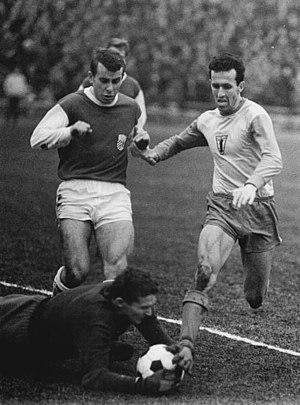
Peter Rock est un footballeur est-allemand qui évoluait au poste de milieu de terrain.
Wolfgang Blochwitz fut un footballeur est-allemand. Il honora 19 sélections en équipe d'Allemagne de l'Est de football.